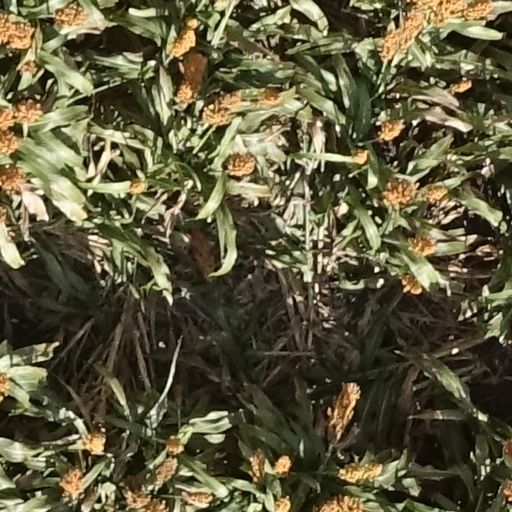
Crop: sorghum